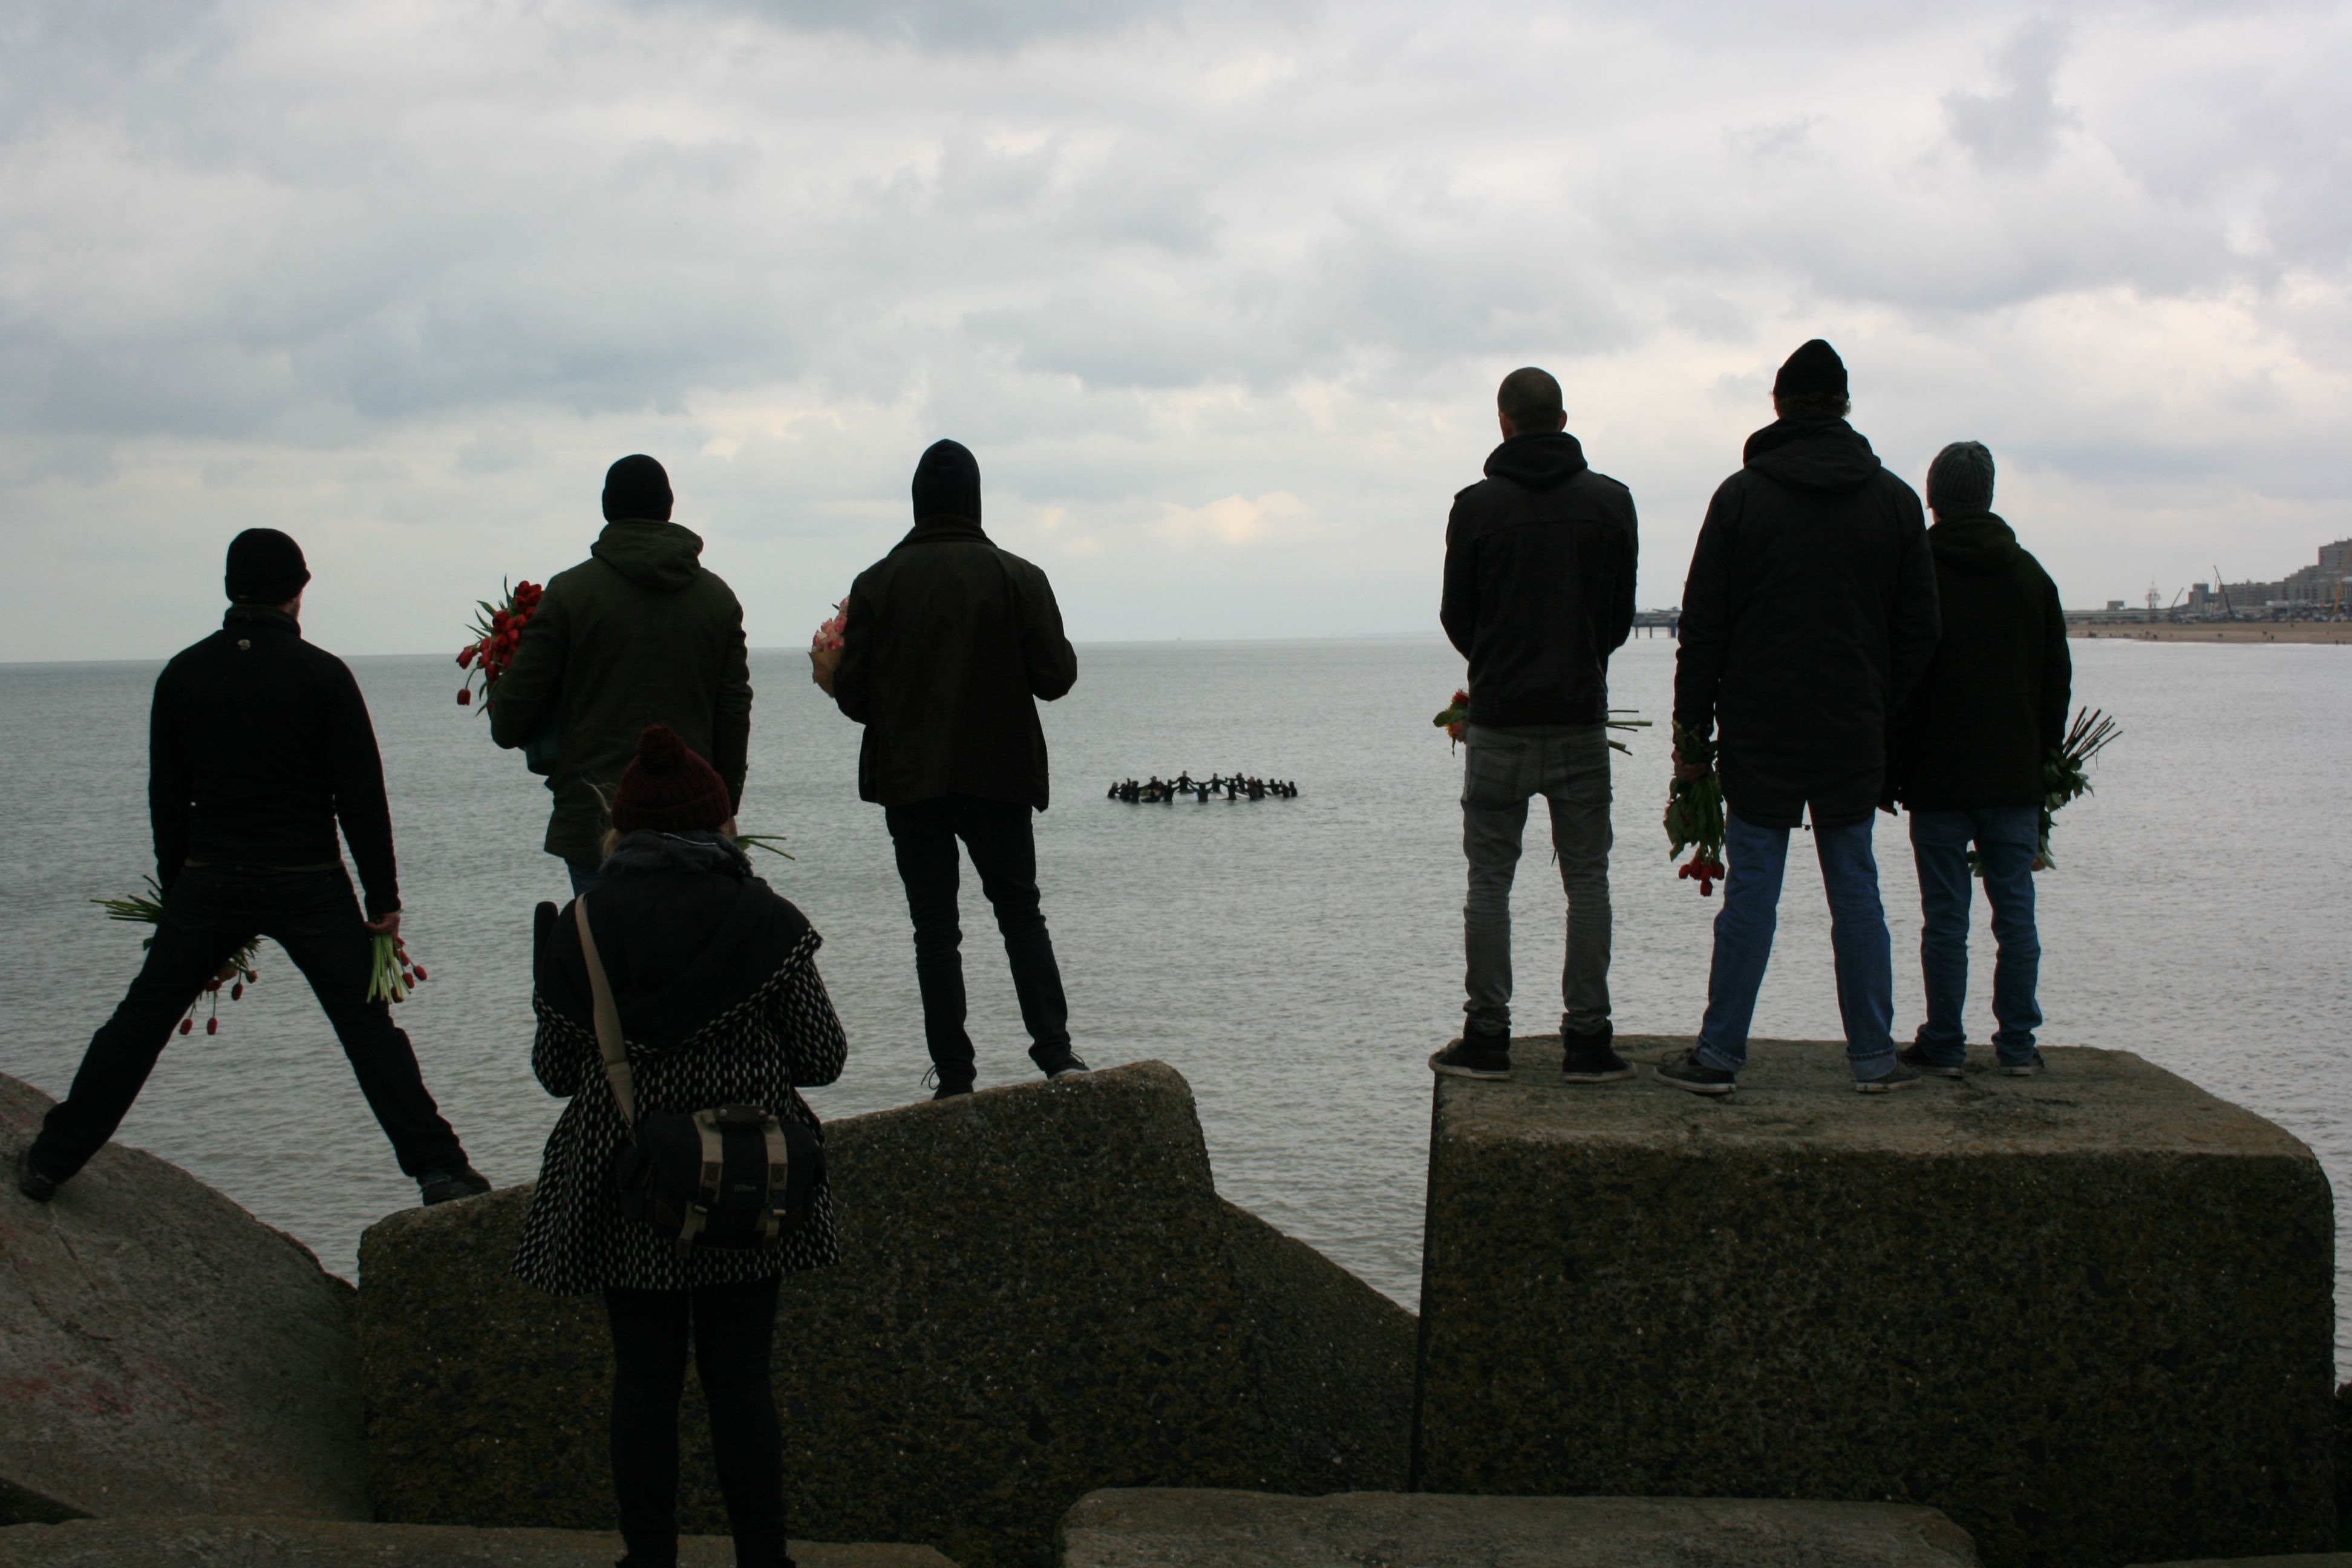
beach, sea, silhouette, people, pier, surfing, flowers, memorial, scheveningen, surfers, silhouettes